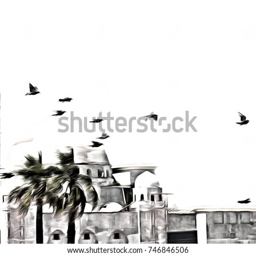
an illustration of a mosque , palm trees , and flying pigeons .